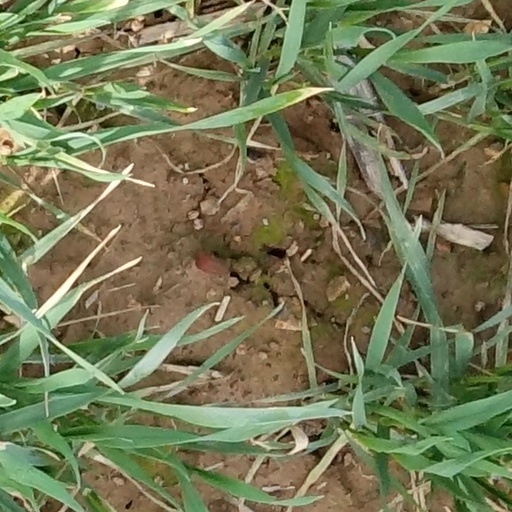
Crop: wheat